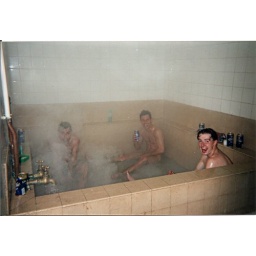
Cup final boys in the bath